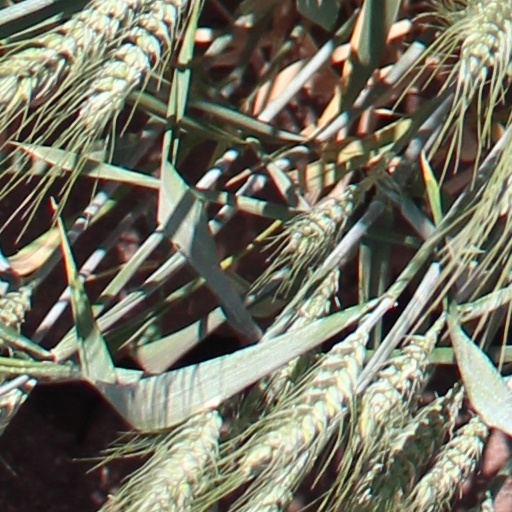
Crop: wheat